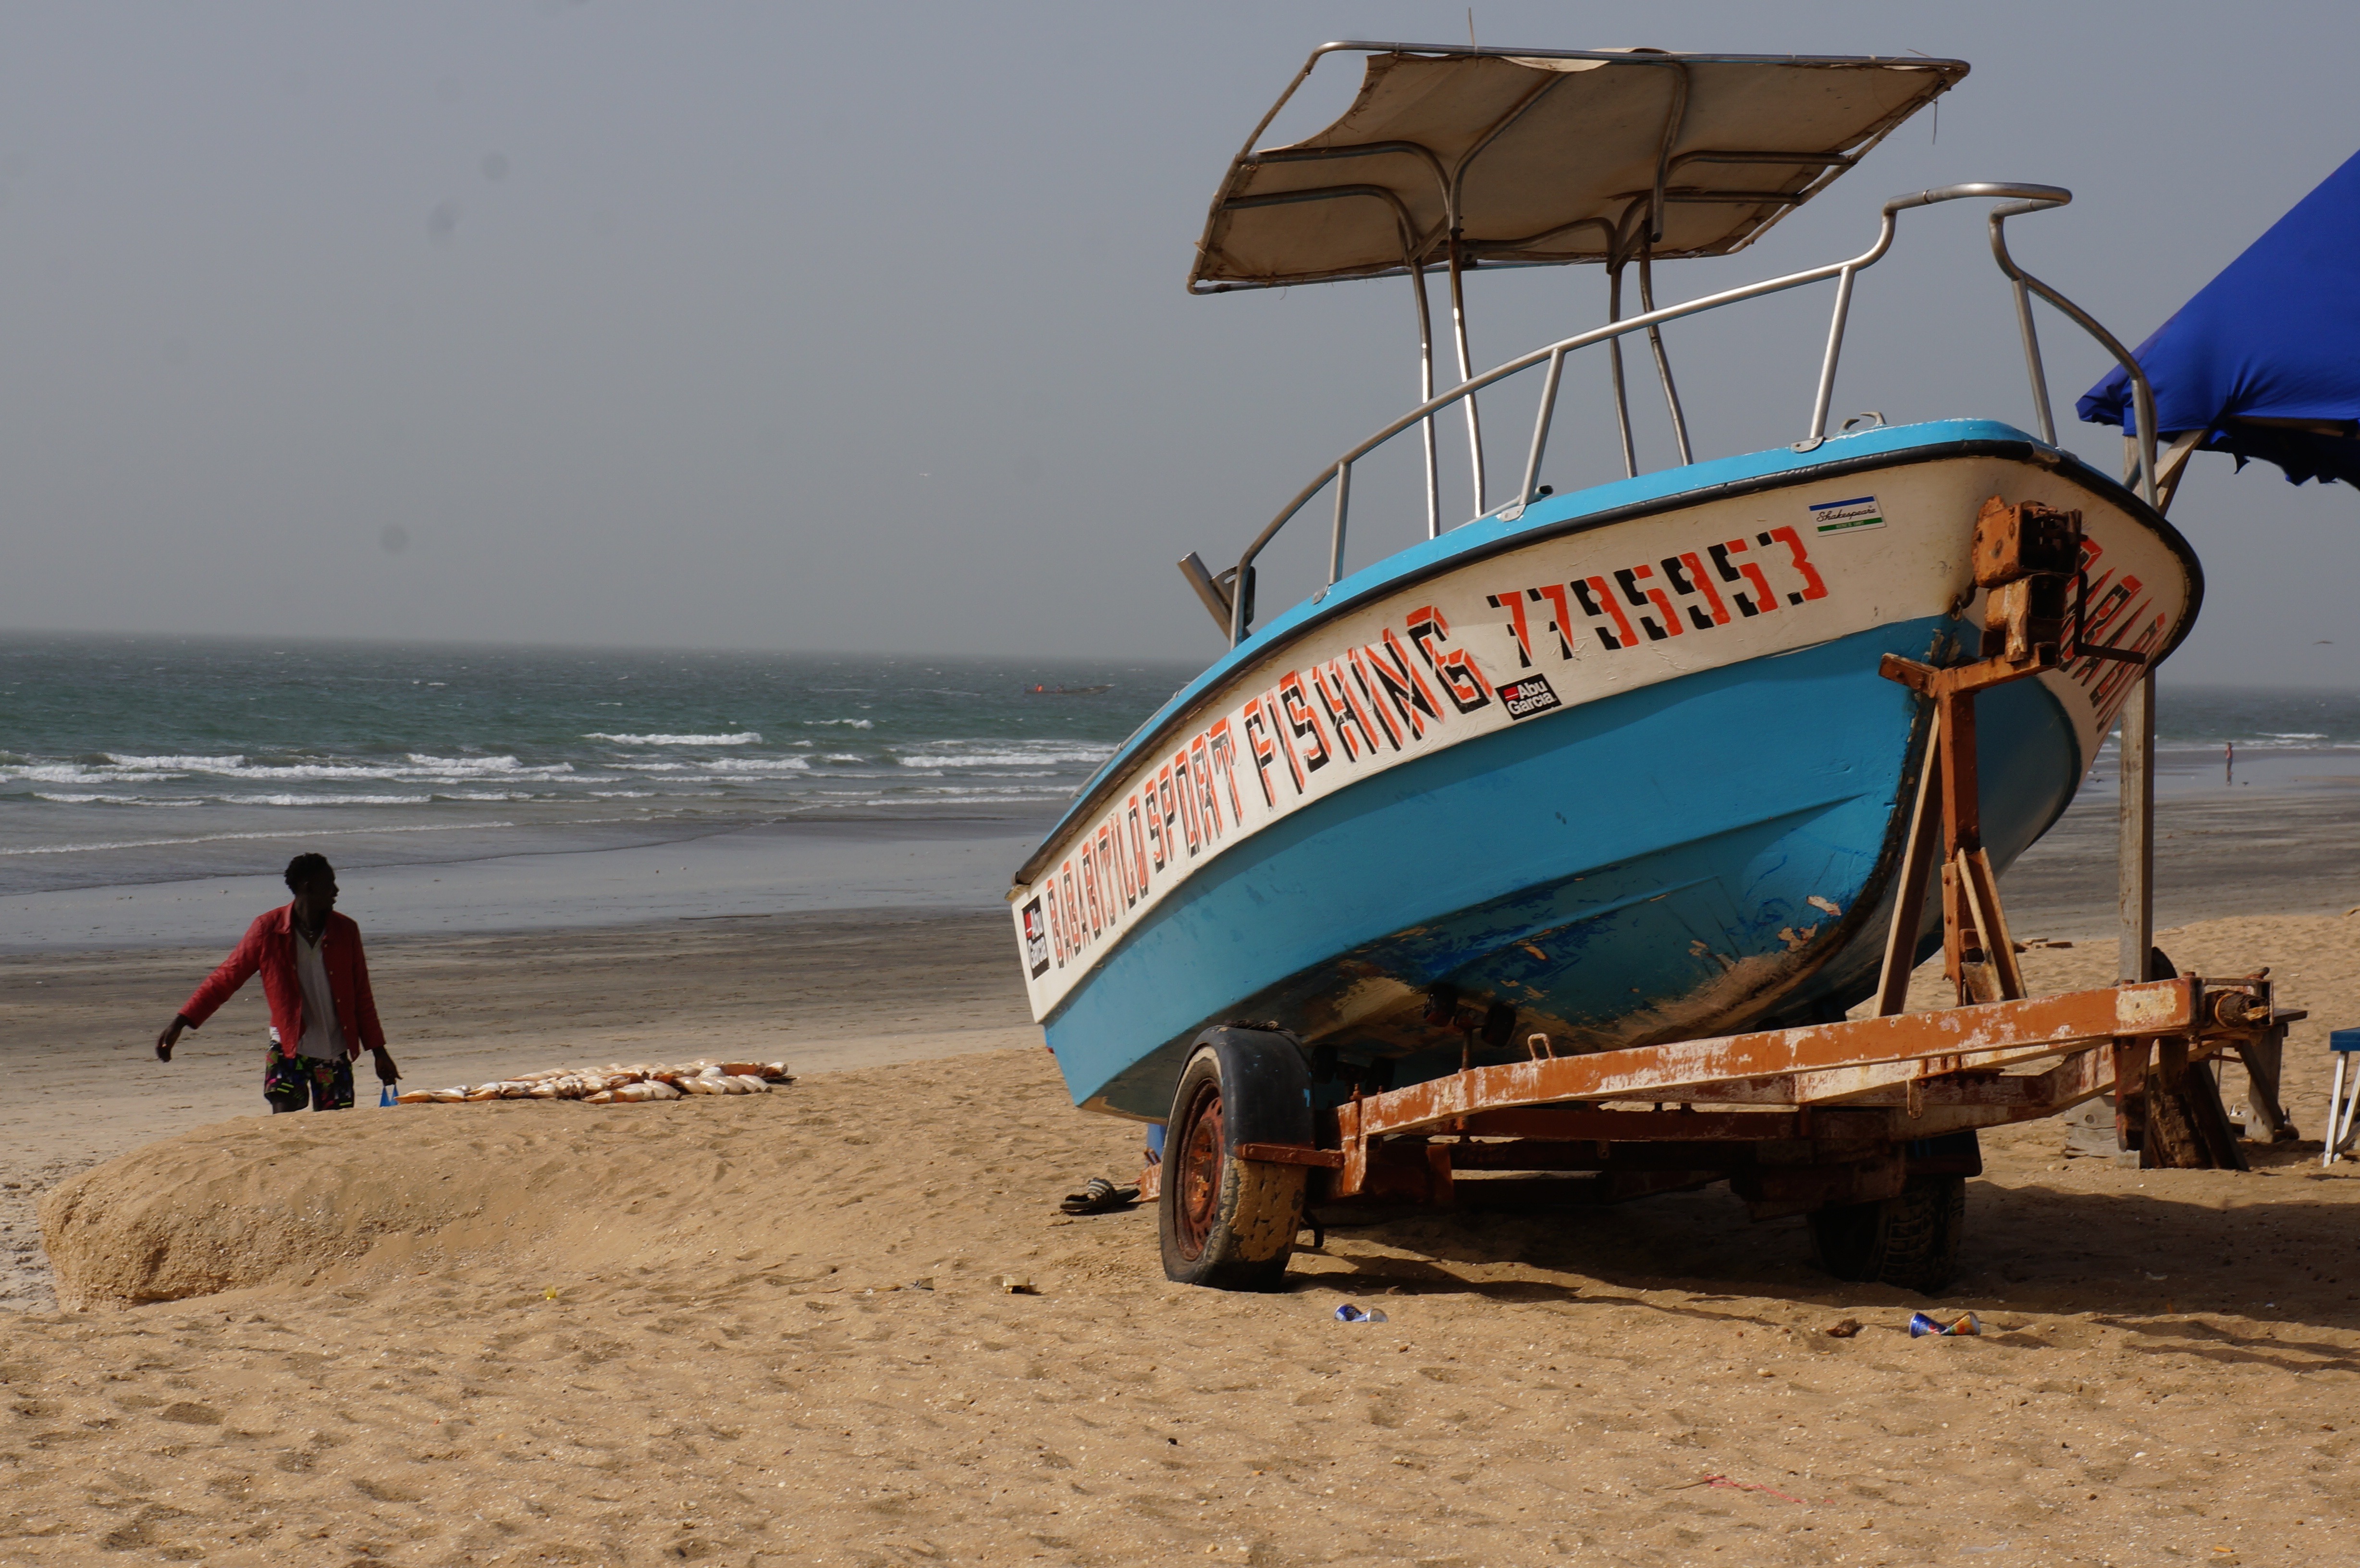
beach, sea, coast, water, nature, outdoor, sand, ocean, sky, boat, wave, coastal, vacation, coastline, seaside, environment, vehicle, scenic, seascape, body of water, fishing boat, marine